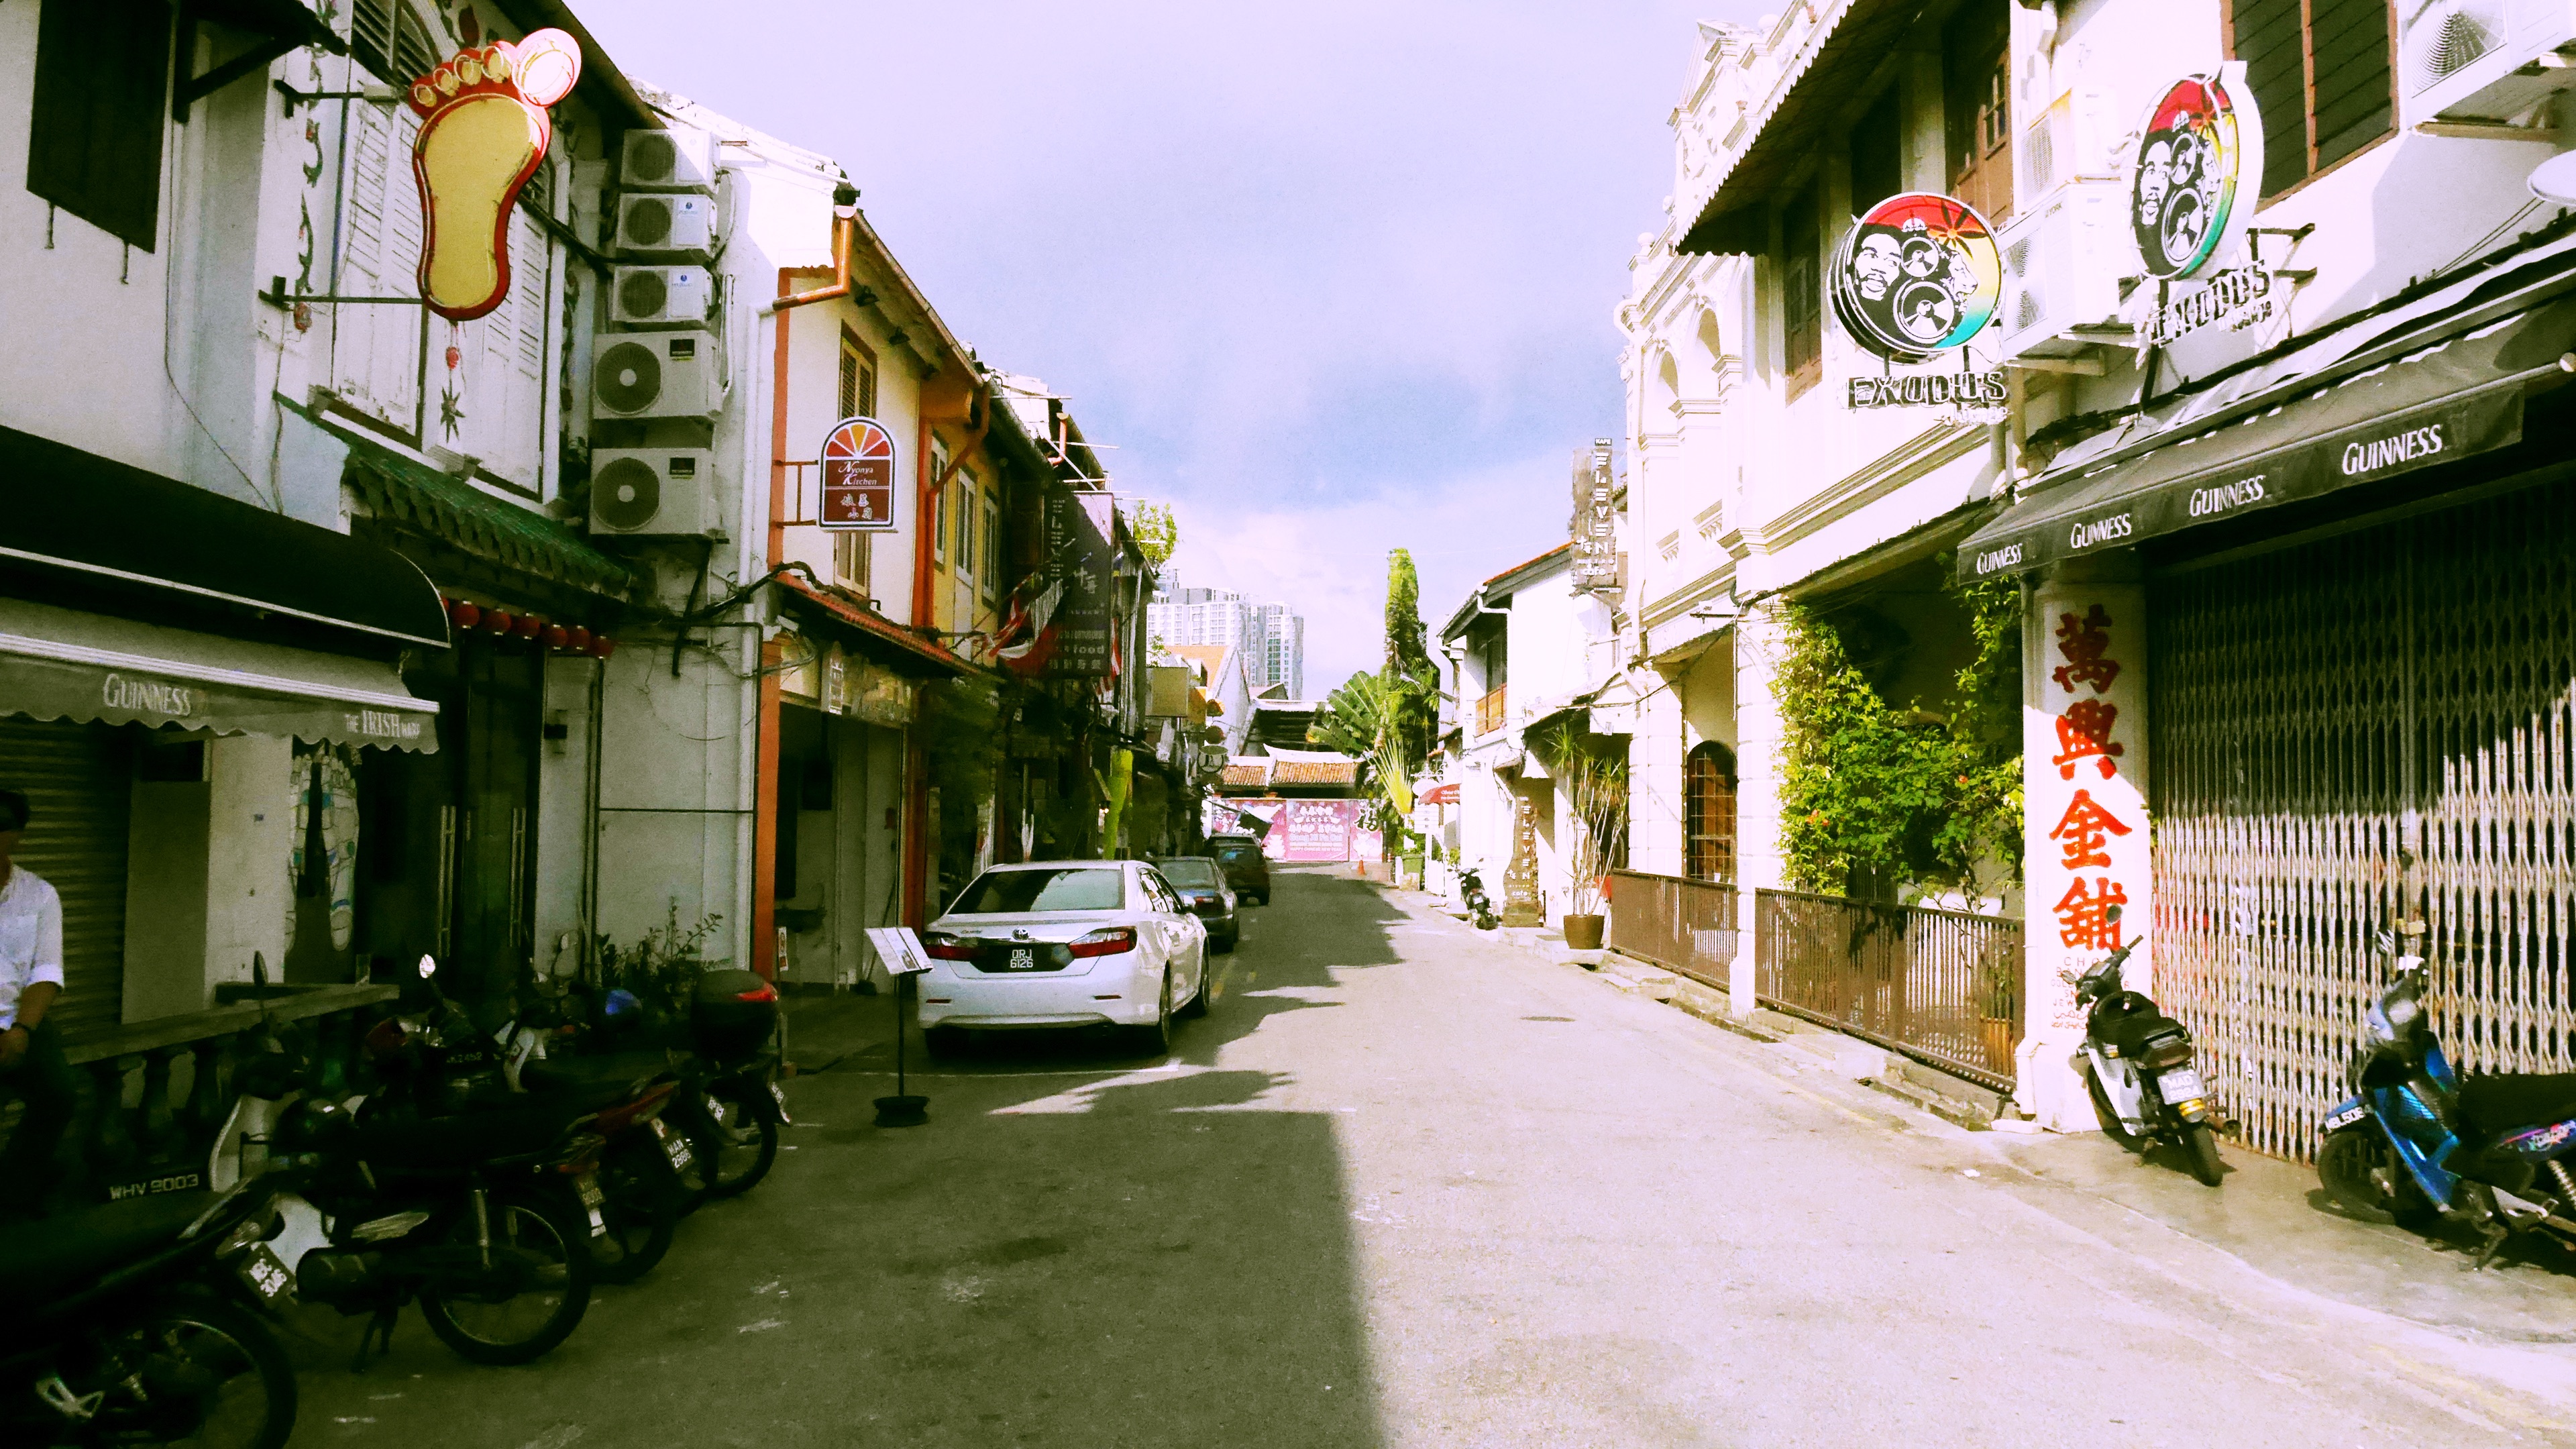
road, street, house, flower, town, alley, city, vacation, travel, village, lane, infrastructure, neighbourhood, urban area, residential area, human settlement